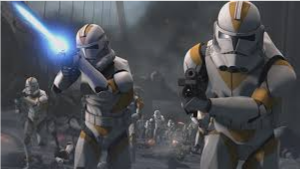
Portrait style: Cartoon Portrait